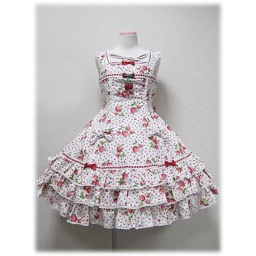
Love this dress in white &amp;lt;3